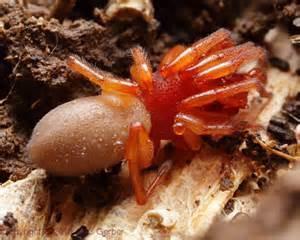
spider